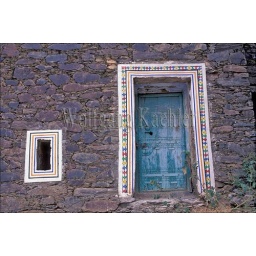
Saudi arabia, near abha, wadi al aws, rijal alma village, old house, door and window